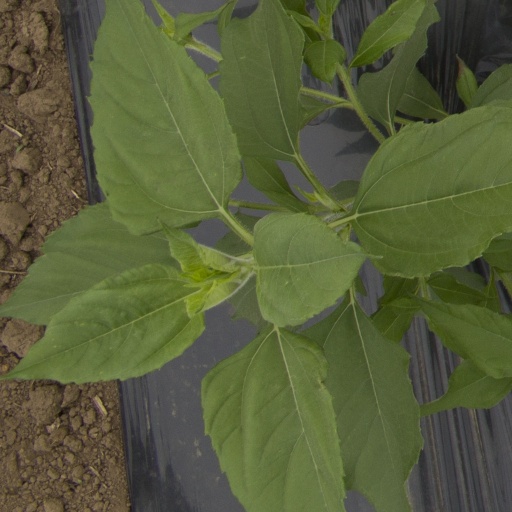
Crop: Jerusalem artichoke